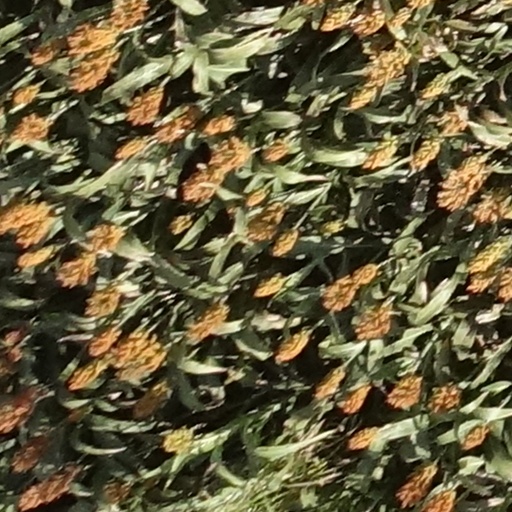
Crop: sorghum